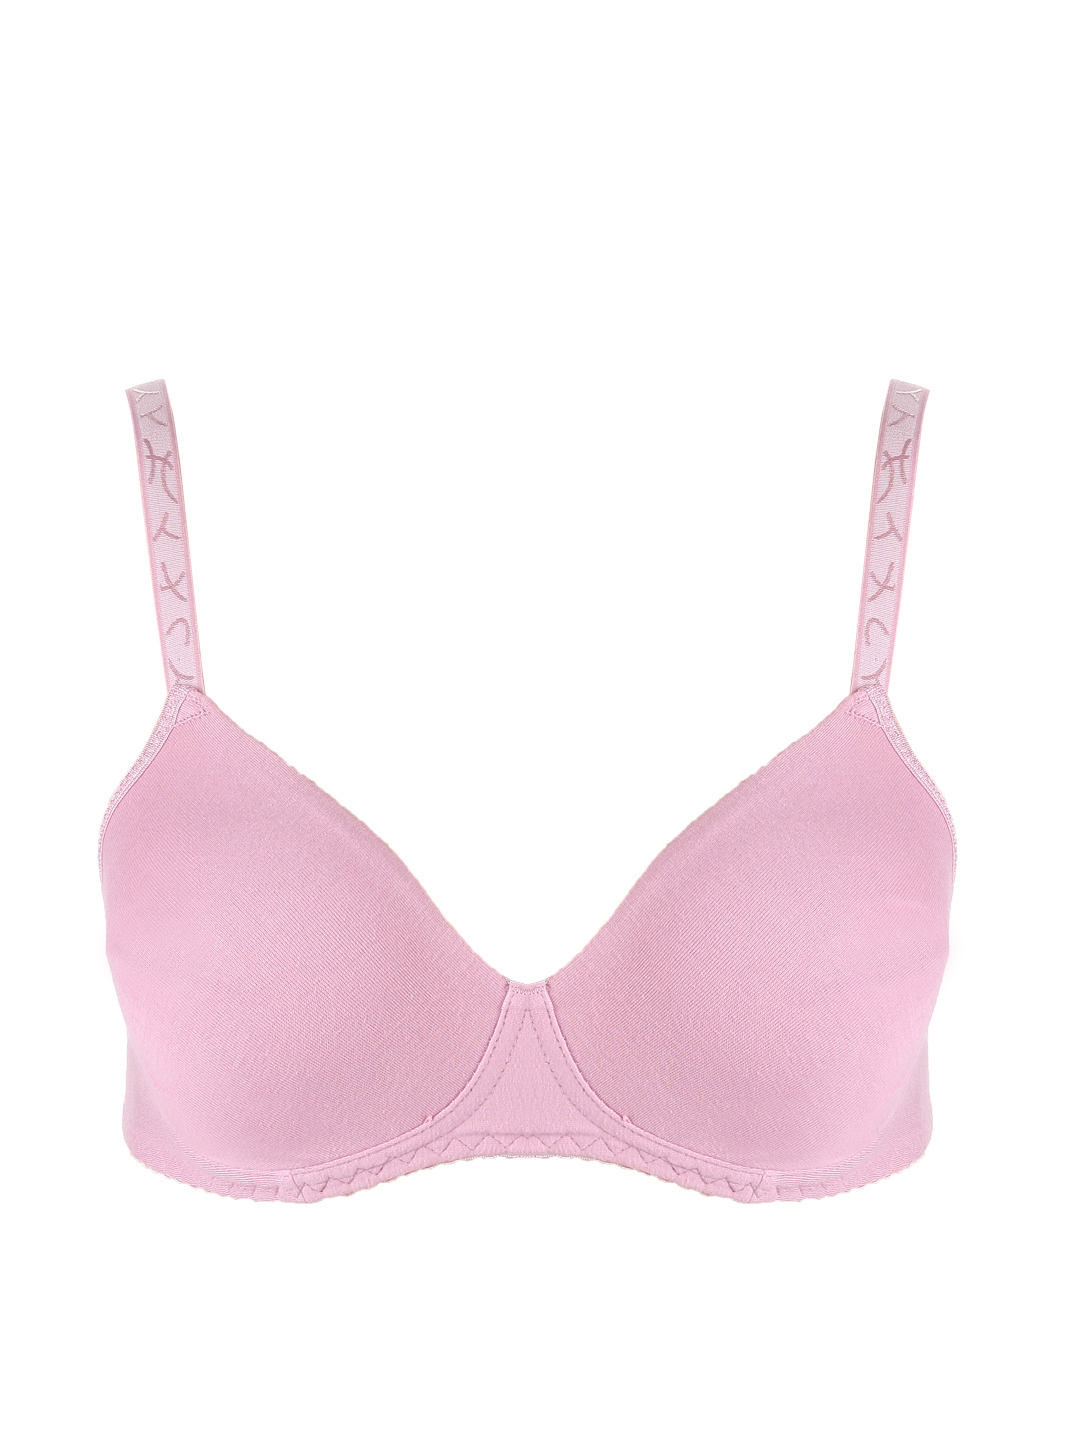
Enamor Women Smooth Lavender Bra
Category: Apparel / Innerwear / Bra
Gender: Women
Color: Lavender
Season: Summer 2014
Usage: Casual